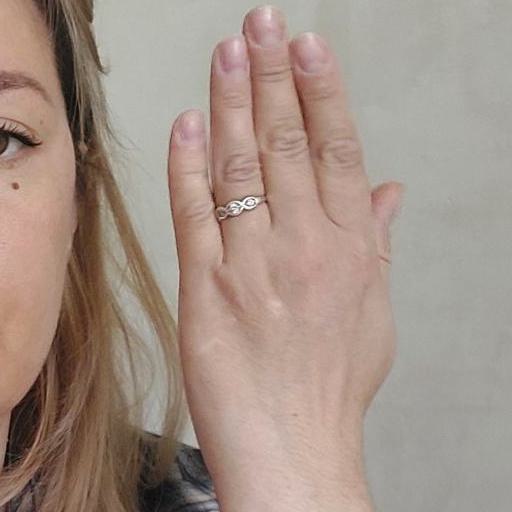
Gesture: stop_inverted